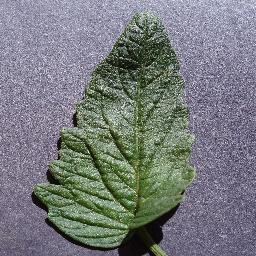
Label: Tomato___healthy